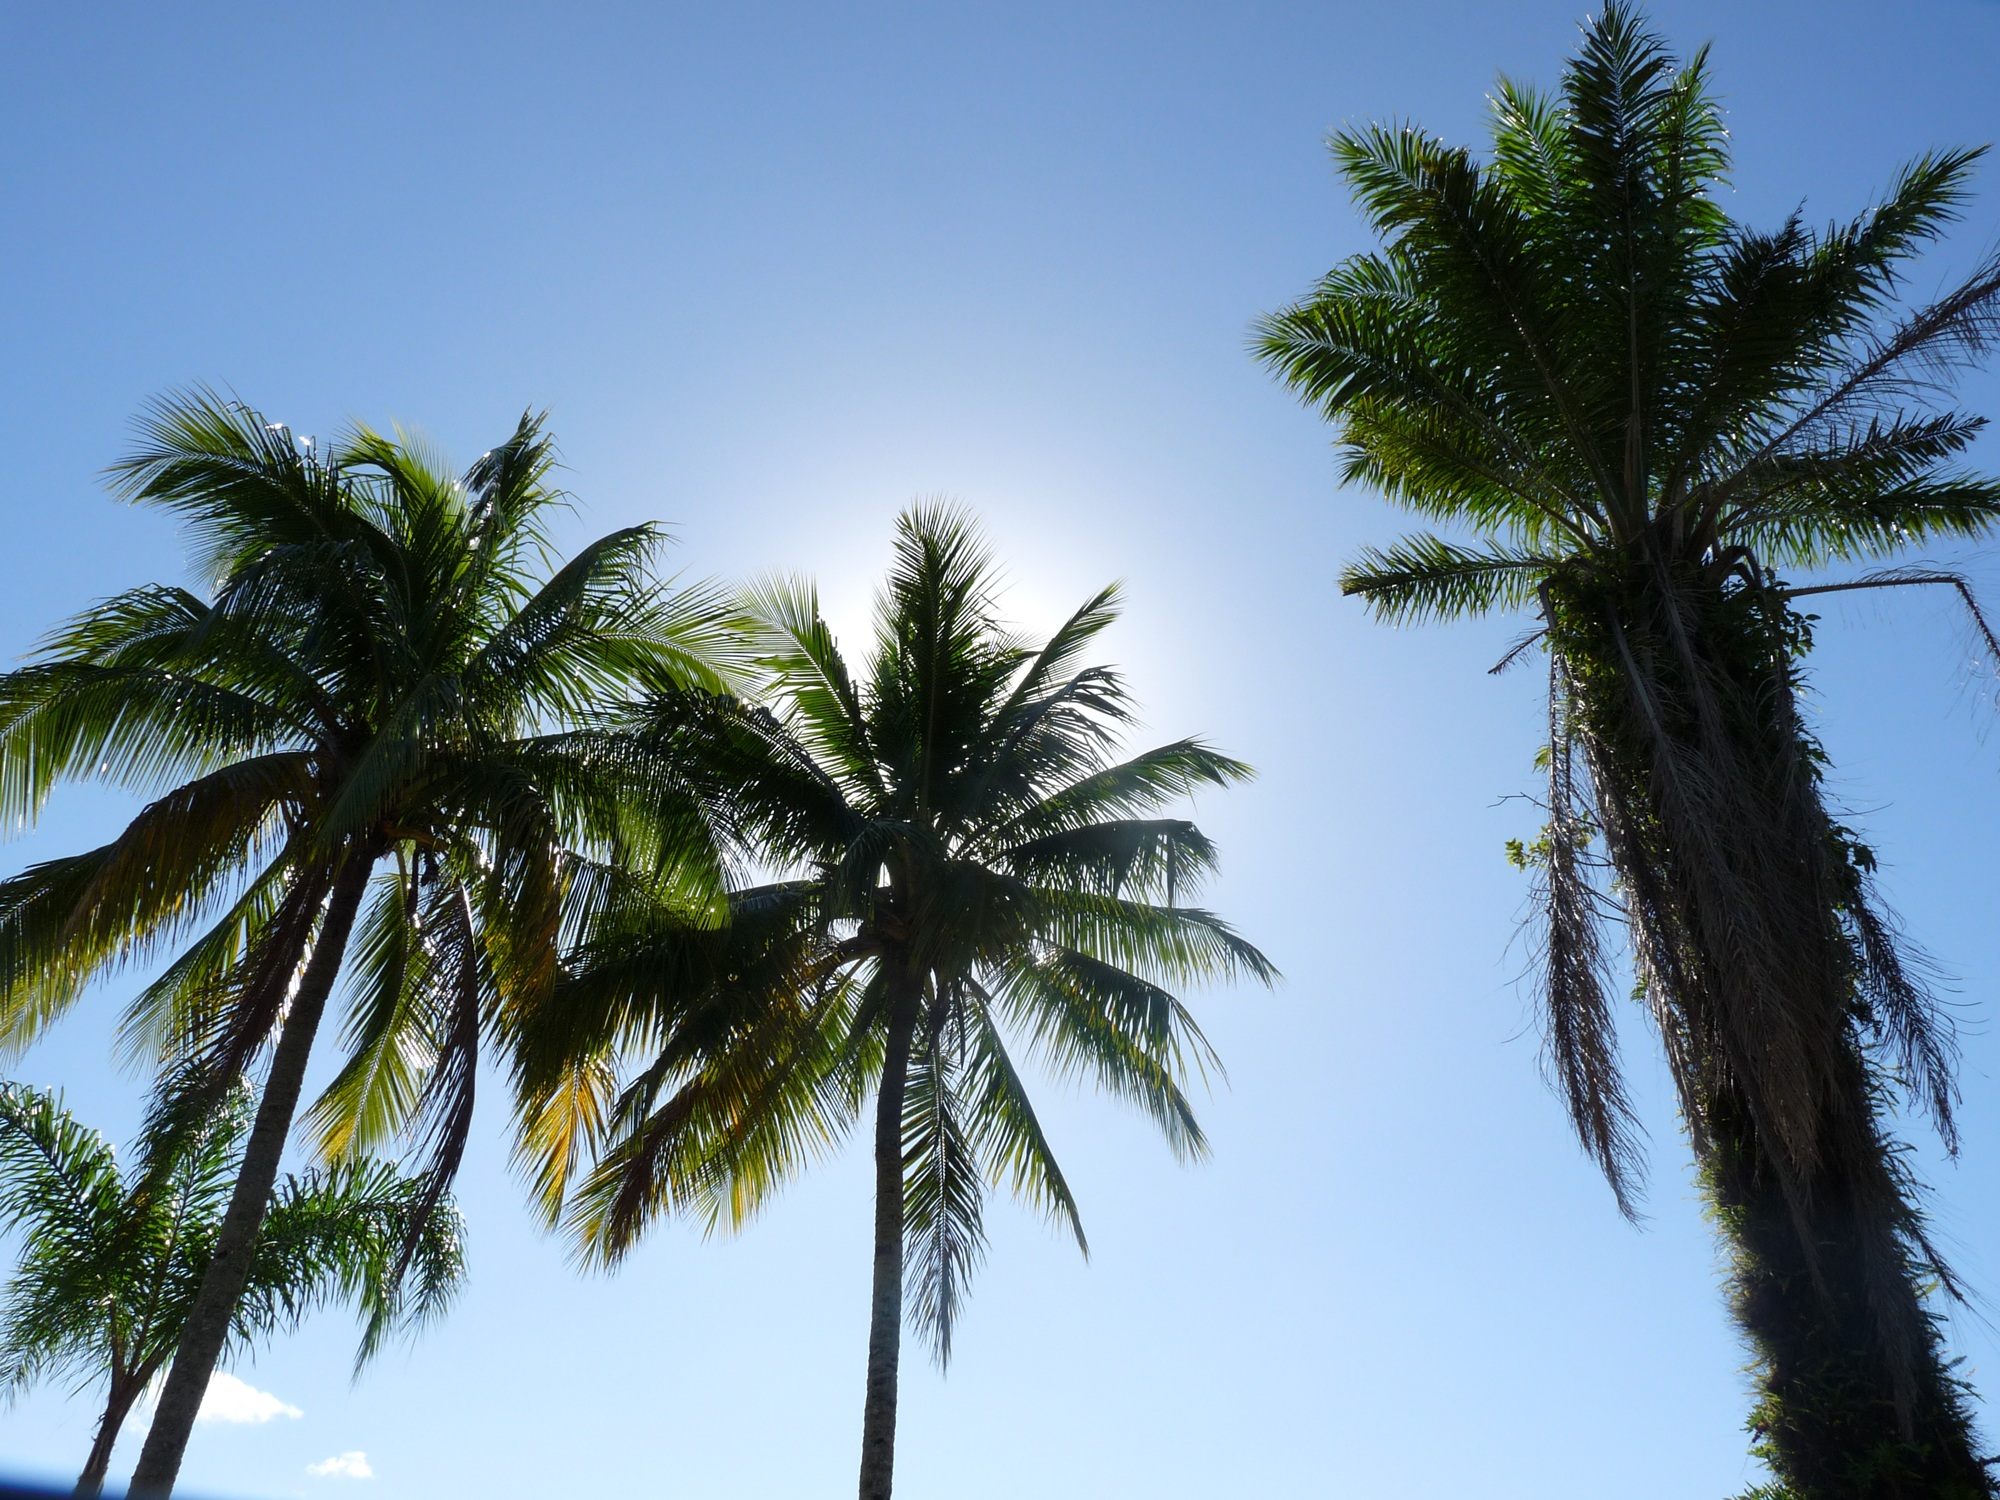
beach, landscape, sea, coast, tree, branch, plant, sky, leaf, flower, wind, pier, botany, litoral, brazil, tropics, sao paulo, coconut trees, flowering plant, ubatuba, woody plant, land plant, arecales, palm family, borassus flabellifer, itagu